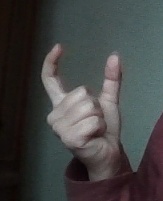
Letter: nun